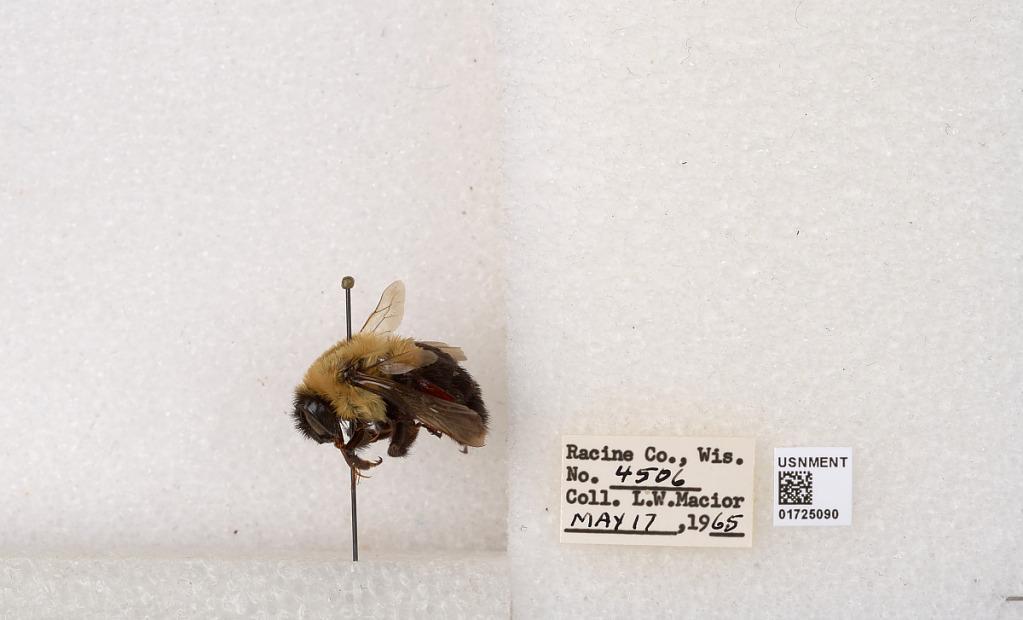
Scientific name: Bombus impatiens Cresson
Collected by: L. Macior
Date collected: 1965-5-17
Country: United States
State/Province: Wisconsin
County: Racine
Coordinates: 42.7299, -87.8123